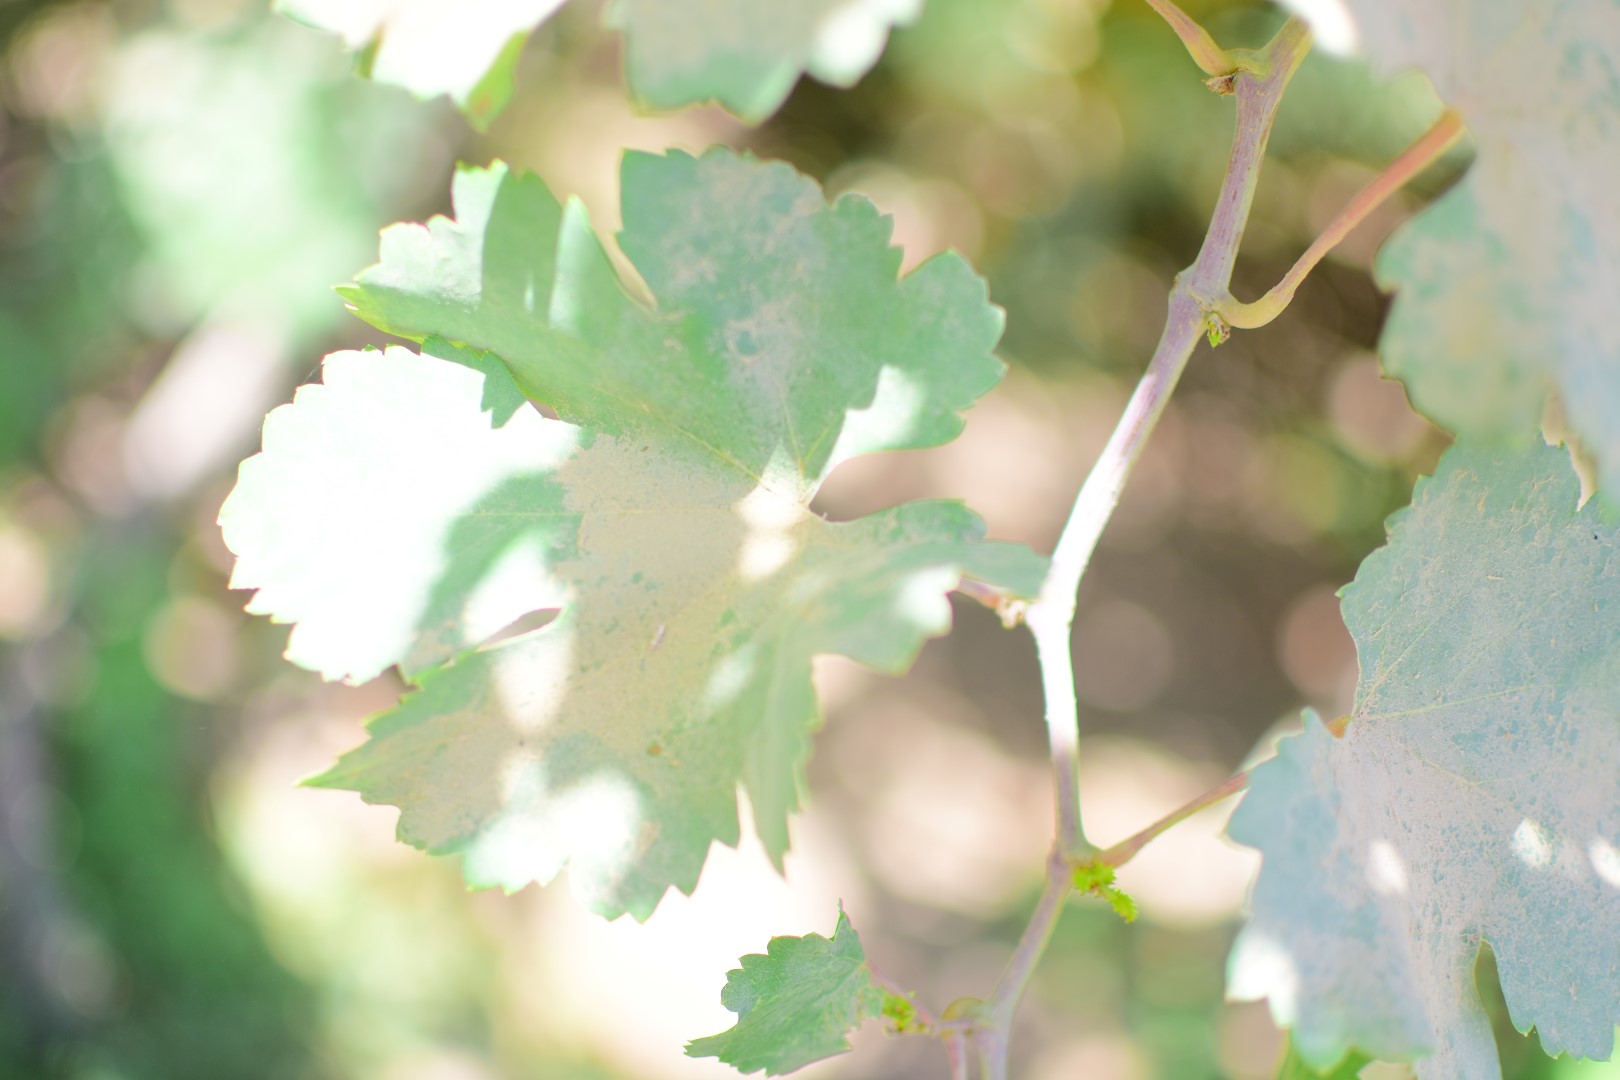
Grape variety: Frinsi